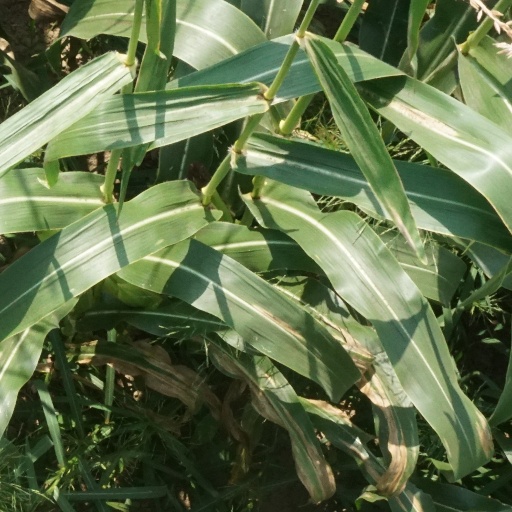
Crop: maize; corn